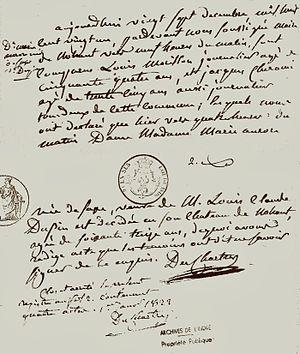
Acte de décès de Marie-Aurore de Saxe (1748-1821), grand-mère paternelle de George Sand, morte à Nohant le 26 décembre 1821. L'acte de décès original est sur deux feuillets. Acte d'état civil n°4, mais porte le n°2 dans la table alphabétique.
Marie-Aurore de Saxe, comtesse de Horn, puis Madame Dupin de Francueil, est née à Paris le 20 septembre 1748 et morte à Nohant-Vic, le 26 décembre 1821. Fille naturelle du maréchal Maurice de Saxe, elle est la grand-mère de George Sand. Libre-penseur, adepte des philosophes tels que Voltaire, Jean-Jacques Rousseau ou Buffon, la vie de Marie-Aurore de Saxe est marquée par les péripéties de l'Histoire et les drames personnels.